History of Mogadishu

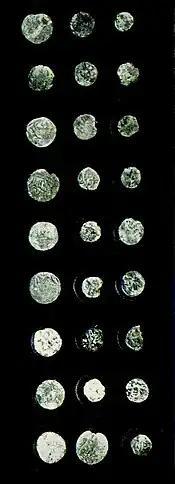
Mogadishan currency

Mogadishu Sultanate was a medieval Somali sultanate centered in southern Somalia. It rose as one of the pre-eminent powers in the Horn of Africa under the rule of Fakhr ad-Din before becoming part of the expanding Ajuran Empire in the 13th century. The Mogadishu Sultanate maintained a vast trading network, dominated the regional gold trade, minted its own currency, and left an extensive architectural legacy in present-day southern Somalia. A local city-state which much influence over the hinterland neighboring coastal towns.